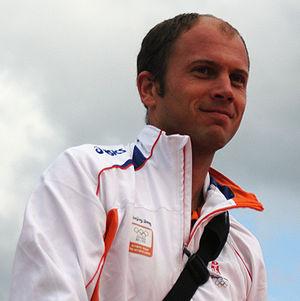
Le hockey sur gazon est inscrit au programme des Jeux olympiques depuis l'édition de 1908 à Londres avec un unique tournoi masculin. Depuis 1928, ce sport a toujours été présent lors des Jeux olympiques. Jusqu'aux Jeux de 1976 seuls les hockeyeurs masculins sont autorisés à participer aux compétitions. Cette année-là marque le début de l'utilisation d'un gazon artificiel pour les rencontres de hockey. Le tournoi féminin est apparu au programme olympique lors des Jeux de 1980 se déroulant à Moscou en URSS.
Teun Floris de Nooijer est un joueur néerlandais de hockey sur gazon né le 22 mars 1976 à Egmond aan den Hoef en Hollande-Septentrionale.